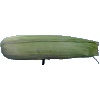
Label: corn_husk